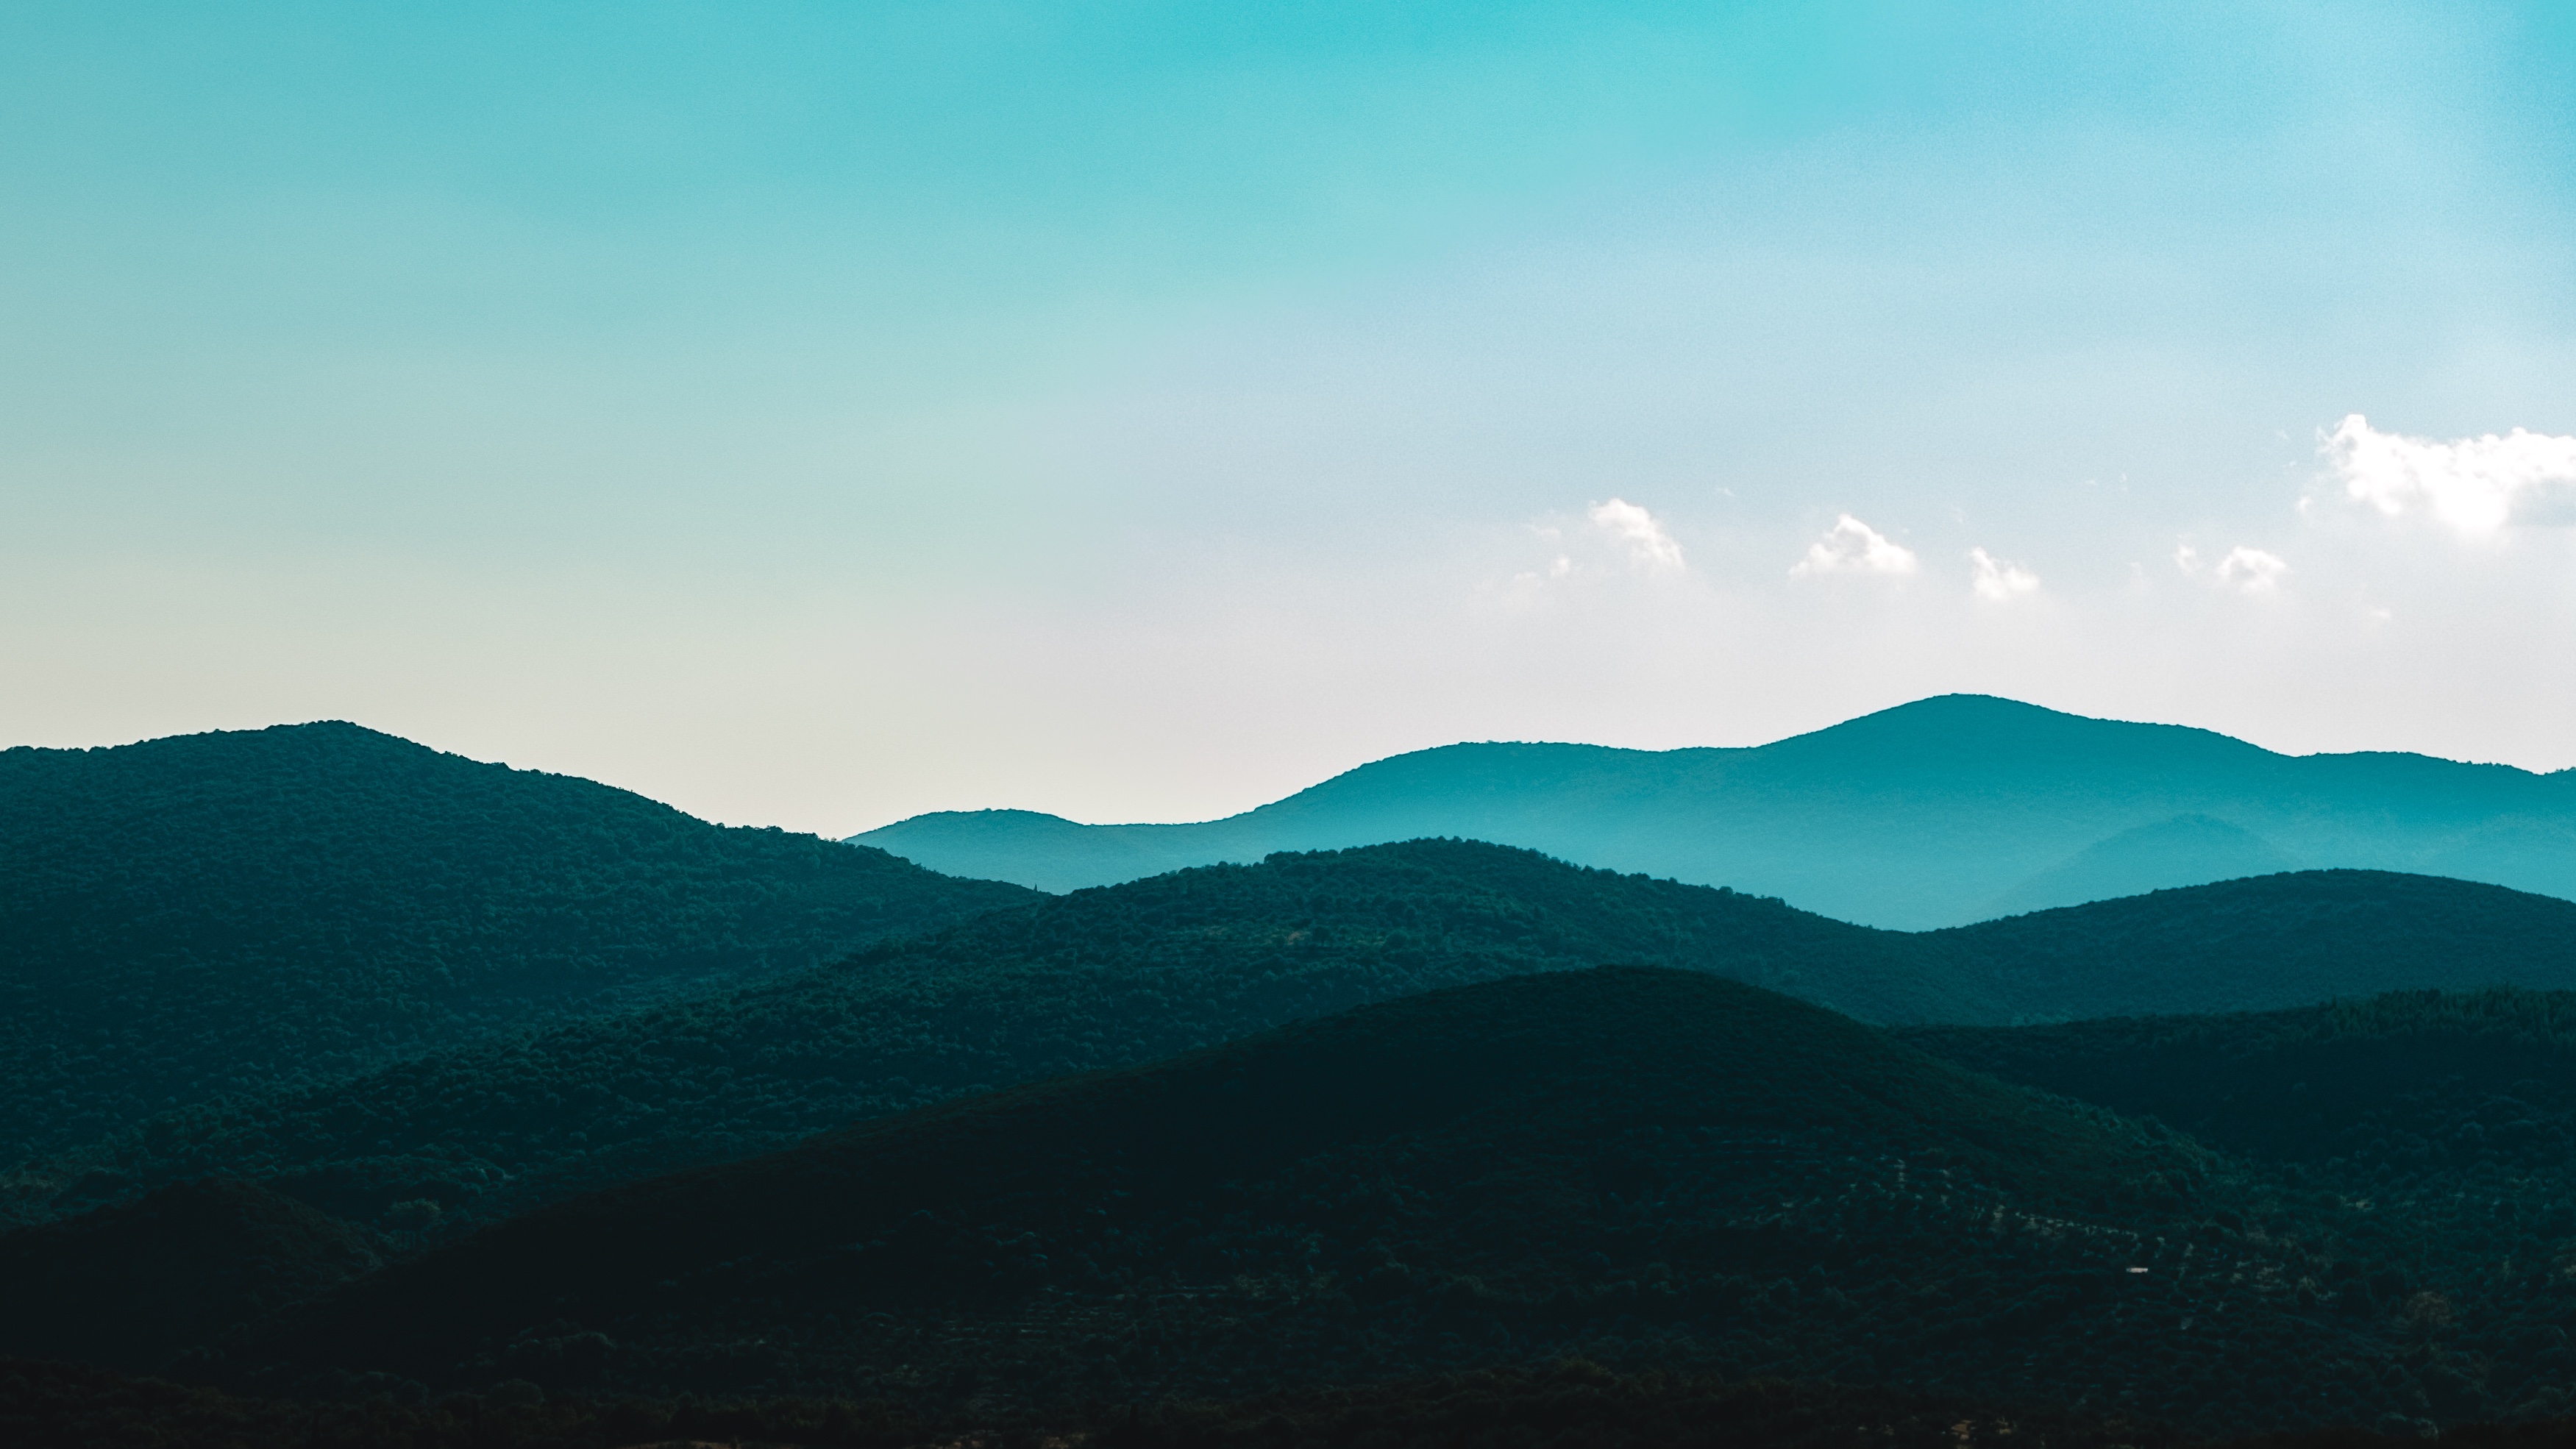
nature, horizon, mountain, cloud, sky, sunrise, sunlight, morning, hill, dawn, mountain range, dusk, ridge, summit, plateau, landform, geographical feature, atmospheric phenomenon, mountainous landforms